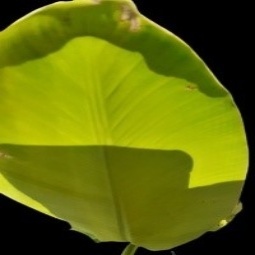
Label: Sulphur